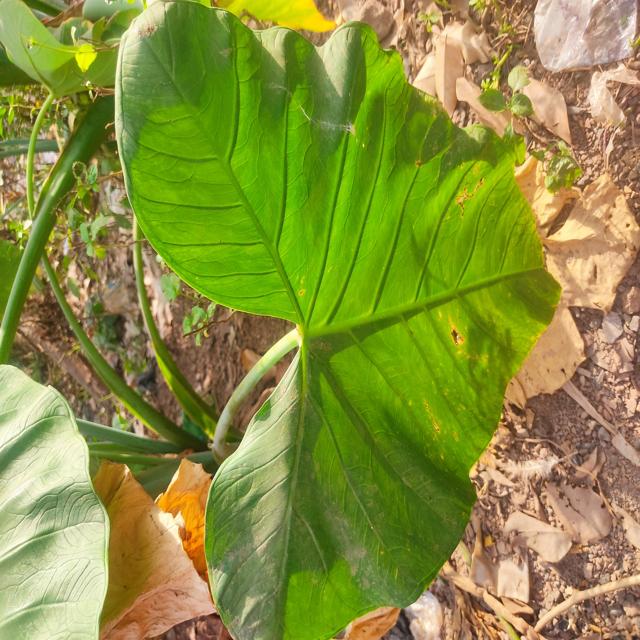
Label: Early_Blight